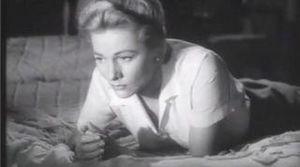
Femmes coupables est un film américain, réalisé par Robert Wise, sorti sur les écrans en 1957.